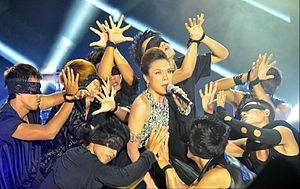
Phan Thị Mỹ Tâm, née le 16 janvier 1981 à Đà Nẵng dans la région de Côte centrale du Sud, est une chanteuse, compositrice, actrice vietnamienne.